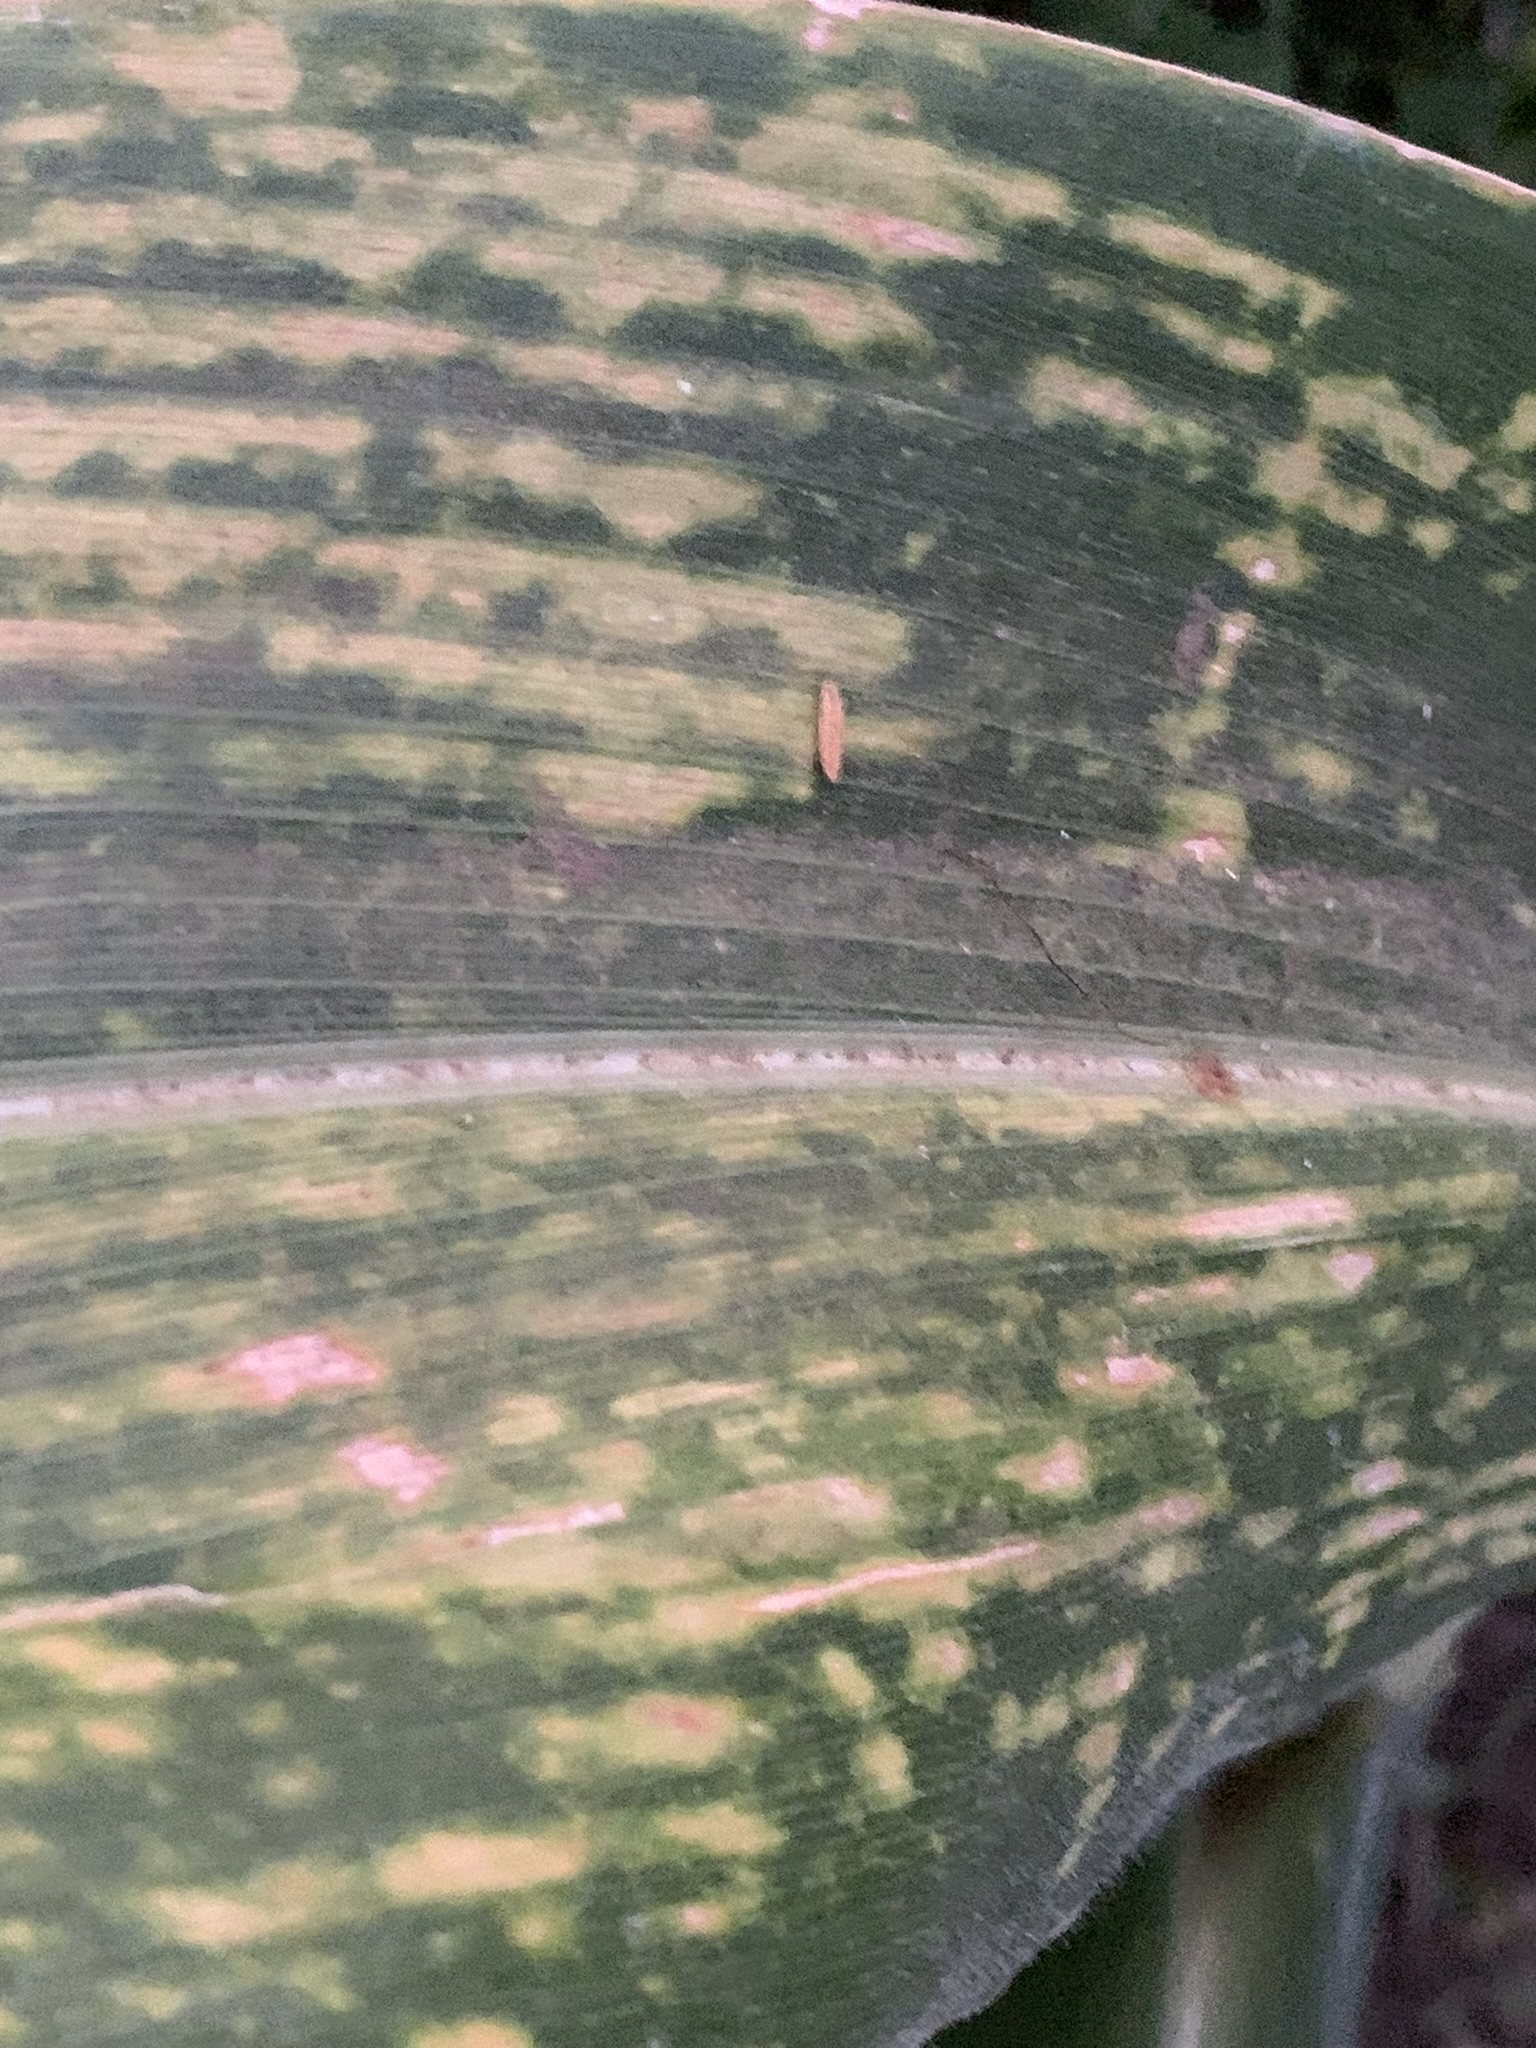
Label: MLN